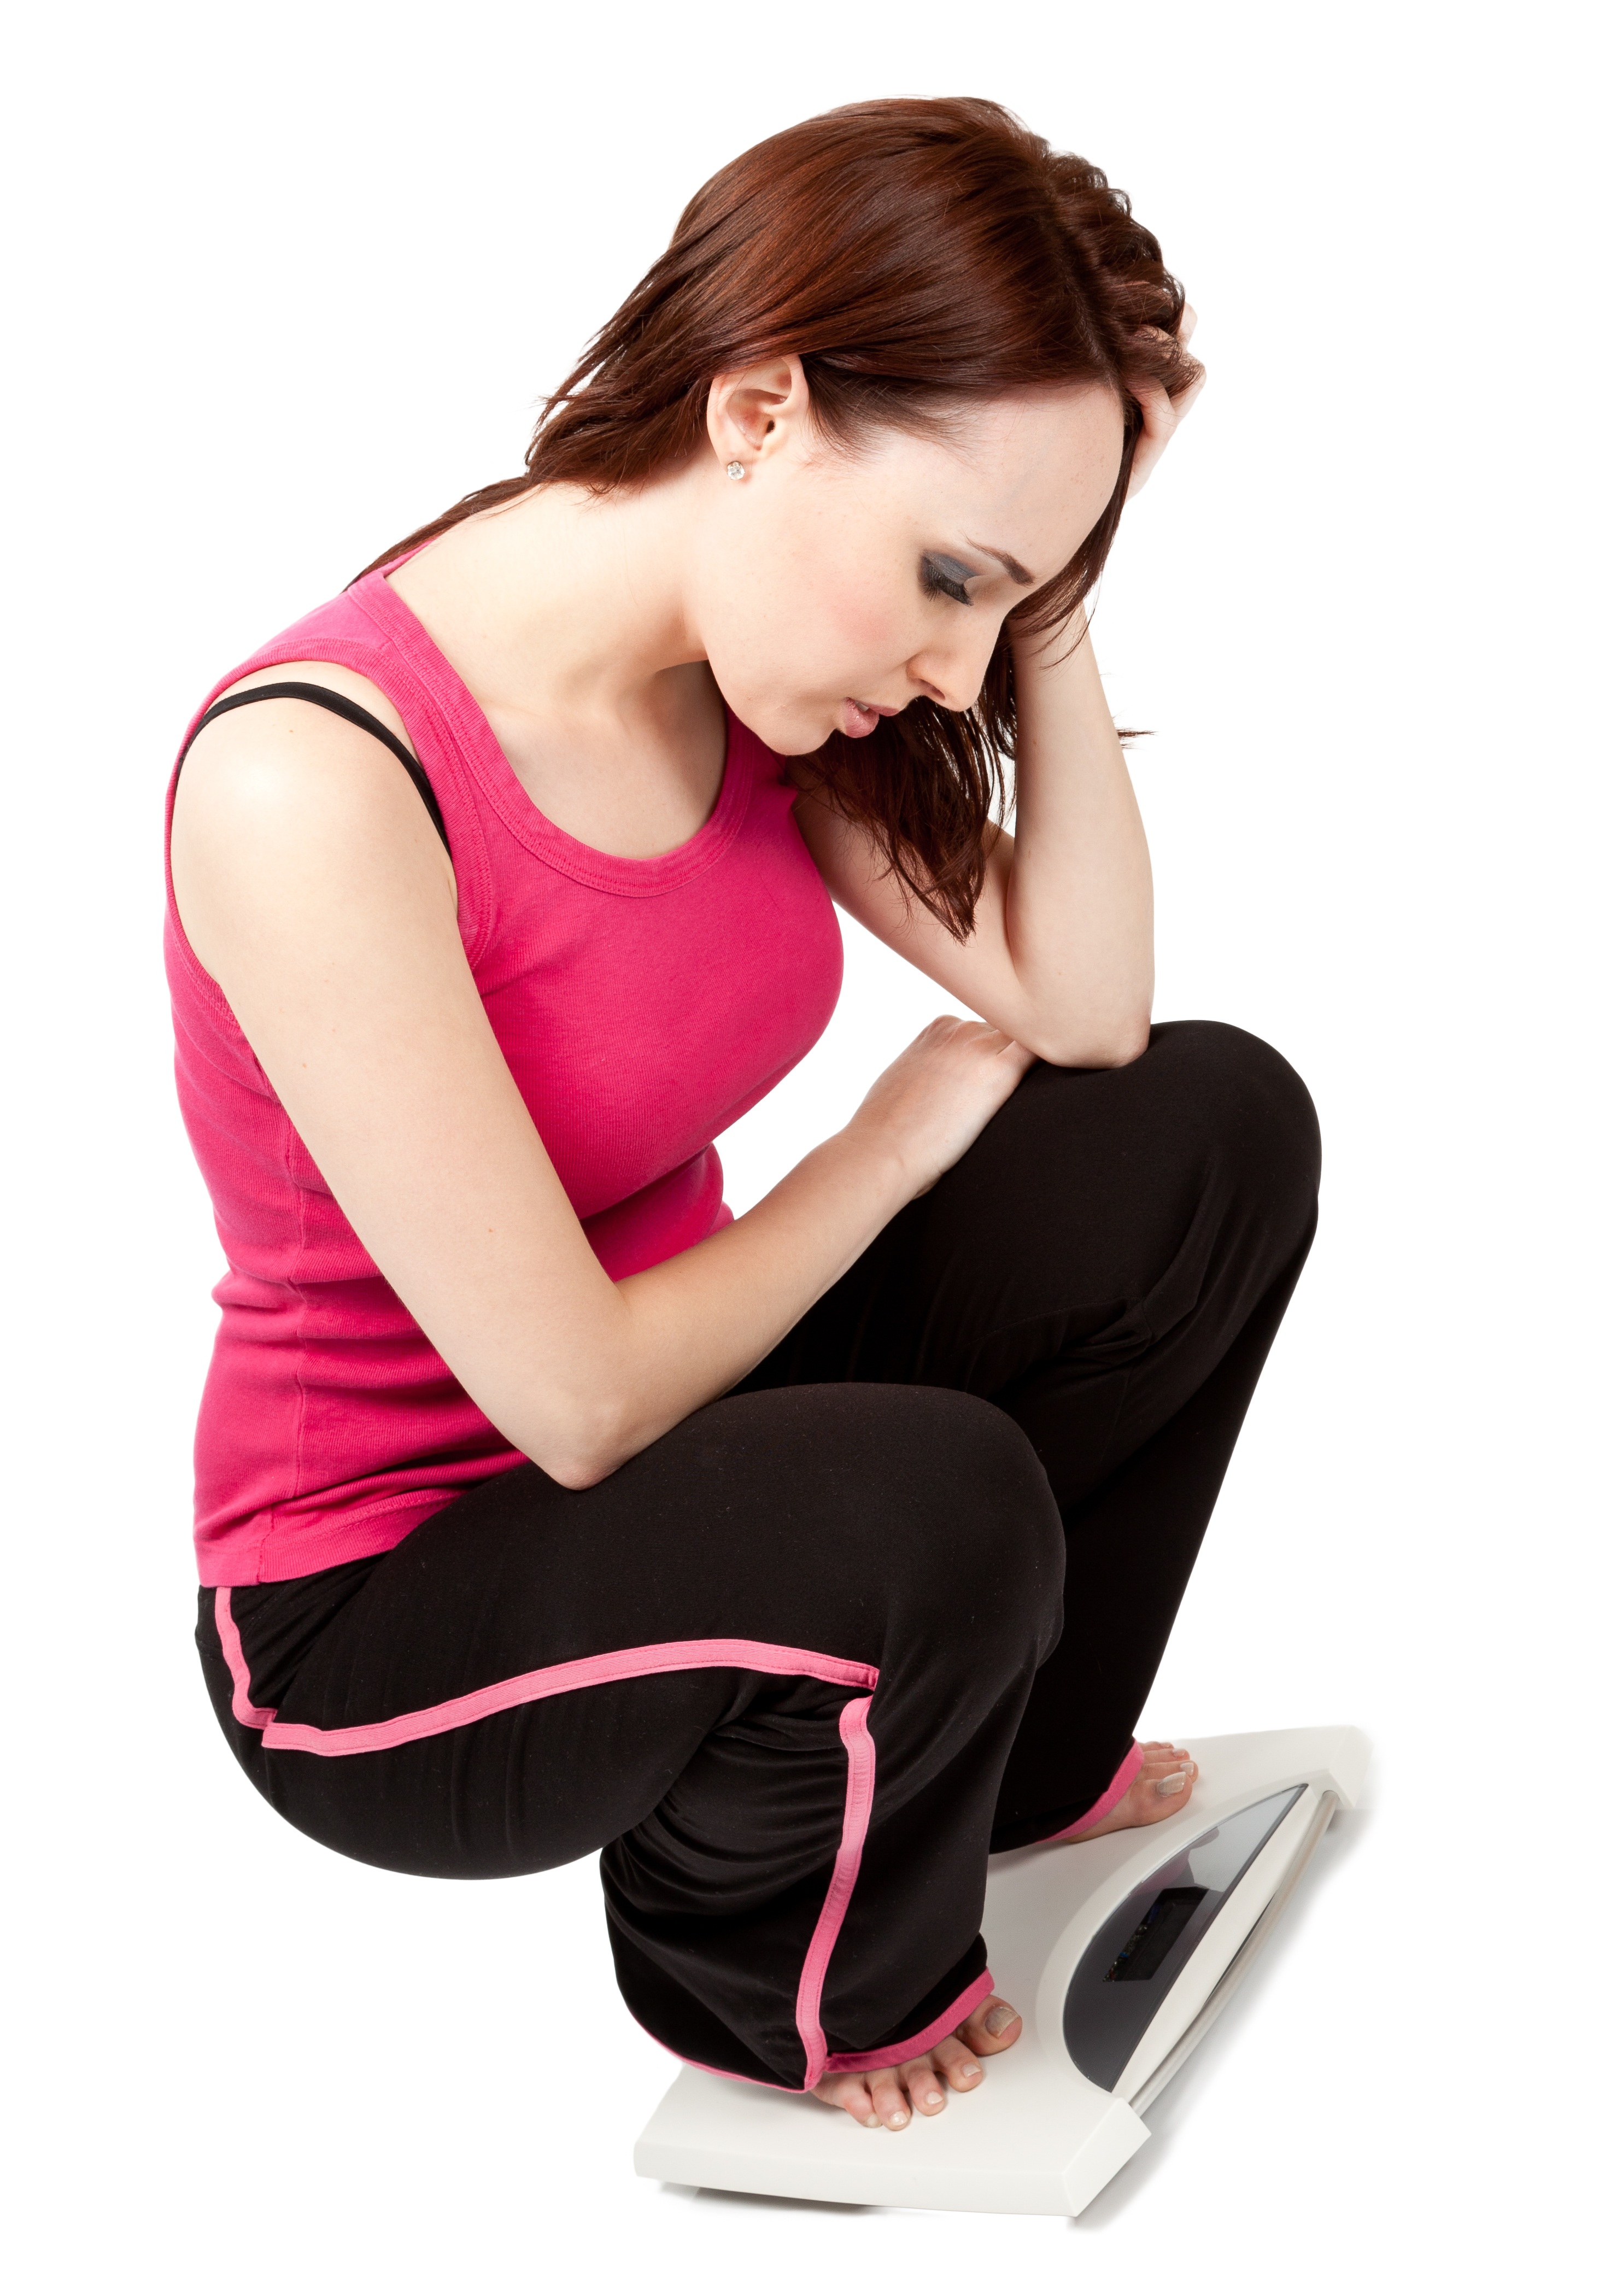
hand, person, female, leg, young, finger, sitting, measure, weight, lifestyle, arm, health, fitness, measurement, human body, neck, thigh, magenta, scales, slim, diet, young woman, abdomen, photo shoot, worried, dieting, weighing, physical exercise, sense, weight loss, human positions, human action, physical fitness